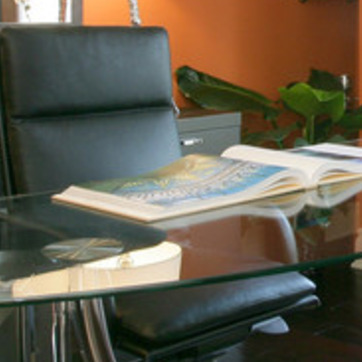
Material: paper